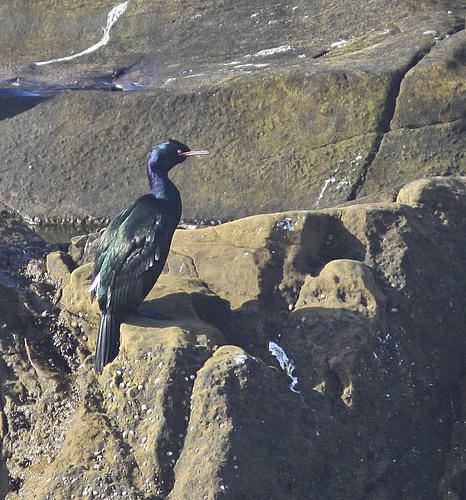
A photo of a pelagic cormorant